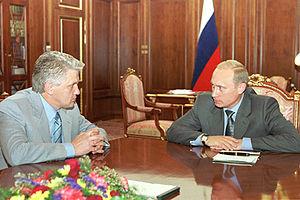
Volodymyr Mykhaylovytch Lytvyn, né le 9 avril 1956 à Sloboda-Romanivs'ka, est un homme politique ukrainien, président par deux fois de la Rada, le parlement monocaméral ukrainien, du 28 mai 2002 au 6 juillet 2006 puis du 9 décembre 2008 au 12 décembre 2012.